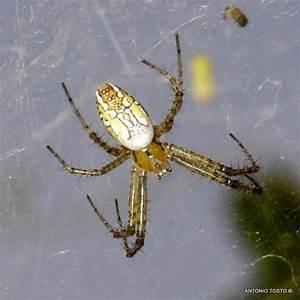
spider